Antonia Ford

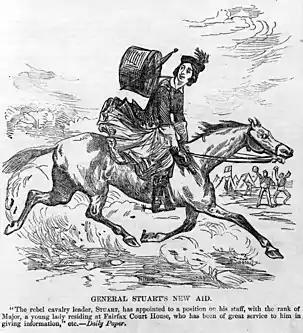
On April 4, 1863, "Harper's Weekly" ran this "Cartoon of the Day" depicting Antonia Ford. The caption reads: ""The rebel cavalry leader Stuart, has appointed to a position on his staff, with the rank of Major, a young lady residing at Fairfax Court House, who has been of great service to him in giving information.""

Antonia Ford Willard (July 23, 1838 – February 14, 1871) was a volunteer civilian spy for the Confederate States Army during the American Civil War.